Battle of Flodden

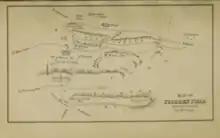
A map published in 1859, showing the features of the battlefield at Flodden.

Pitscottie says the vanguard crossed the bridge at 11 am and that James would not allow the Scots artillery to fire on the vulnerable English during this manoeuvre. This is not credible, since the bridge is some distant from Flodden, but James's scouts must have reported their approach. James quickly saw the threat and ordered his army to break camp and move to Branxton Hill, a commanding position which would deny the feature to the English and still give his pike formations the advantage of a downhill attack if the opportunity arose. The disadvantage was that the Scots were moving onto ground that had not been reconnoitered. The Lord Admiral, arriving with his vanguard at Branxton village, was unaware of the new Scottish position which was obscured by smoke from burning rubbish; when he finally caught sight of the Scottish army arrayed on Branxton Hill, he sent a messenger to his father urging him to hurry and also sending his Agnus Dei pendant to underline the gravity of his situation. In the meantime, he positioned his troops on the dead ground from where he hoped that the Scots could not assess the size of his force. James declined to attack the vulnerable vanguard, reportedly saying that he was "determined to have them all in front of me on one plain field and see what all of them can do against me".